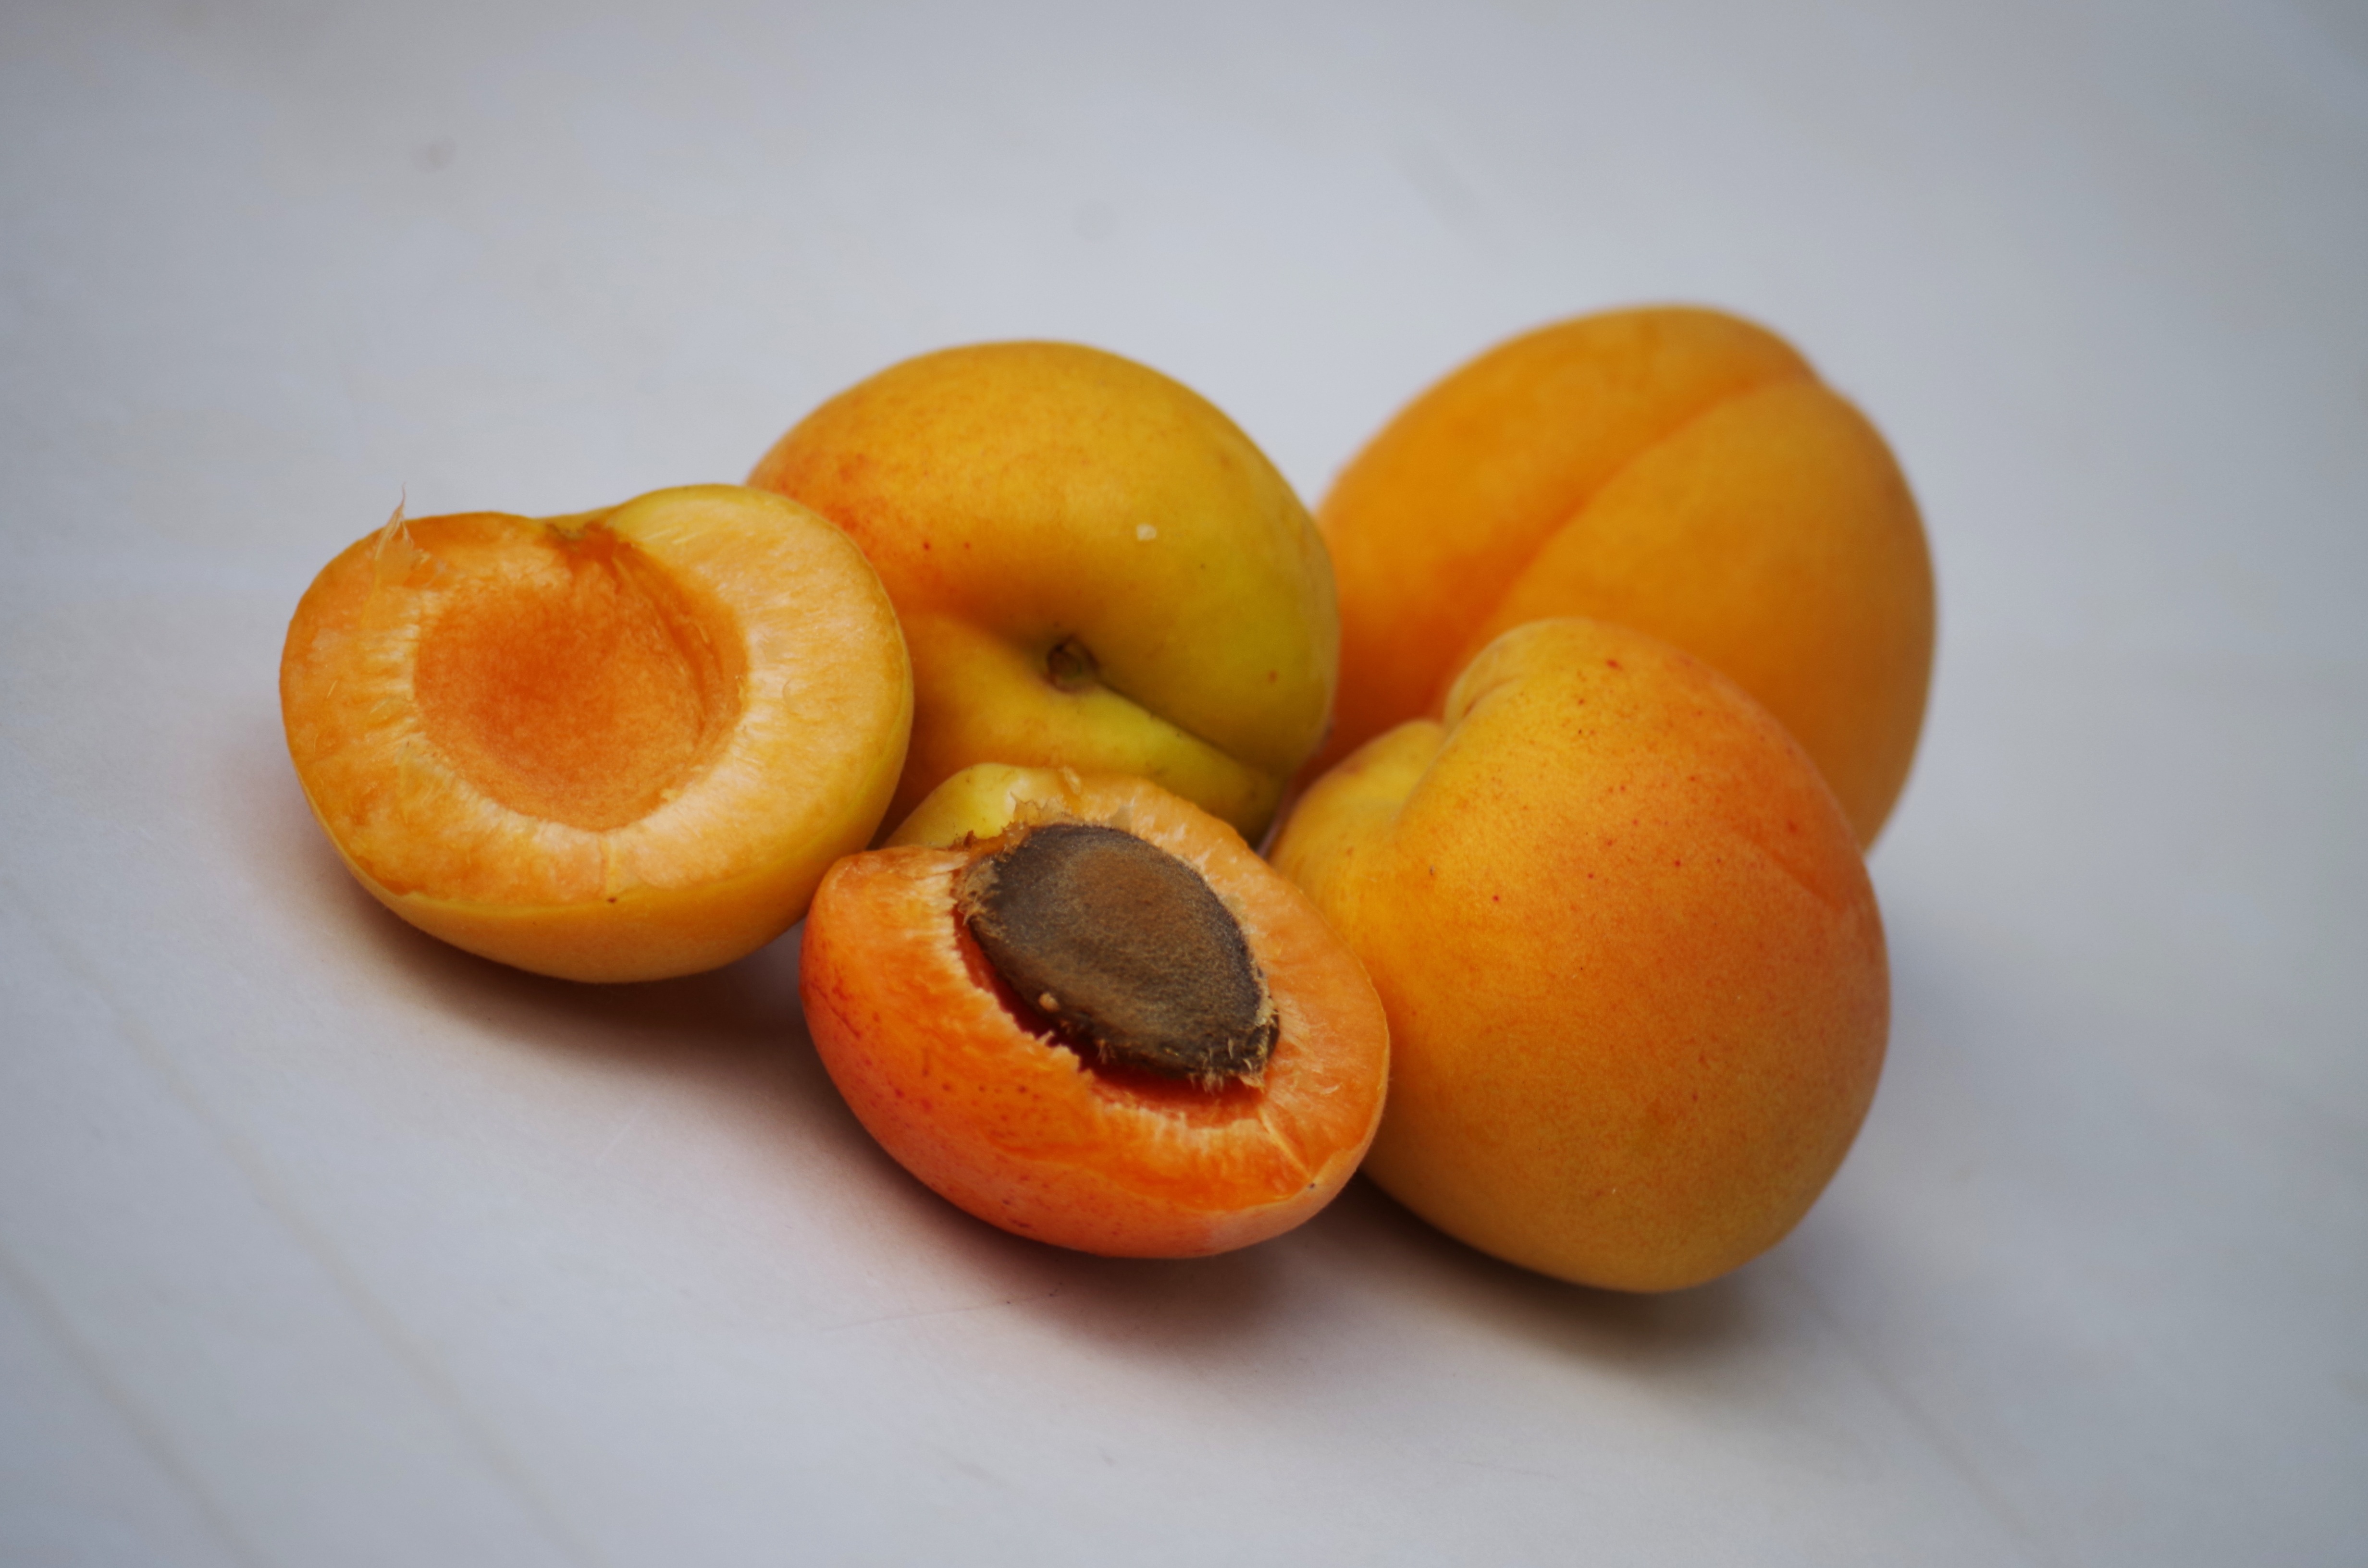
plant, fruit, orange, food, produce, drying, apricot, peach, fruit tree, tangerine, calabaza, clementine, sliced, citrus, apricots, flowering plant, rose family, pips, mandarin orange, land plant, rose order, tangelo